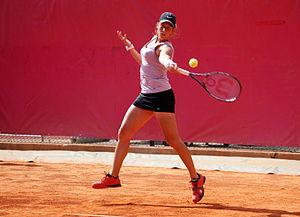
Tatiana Búa, Open ITF Cagnes-sur-Mer 2014